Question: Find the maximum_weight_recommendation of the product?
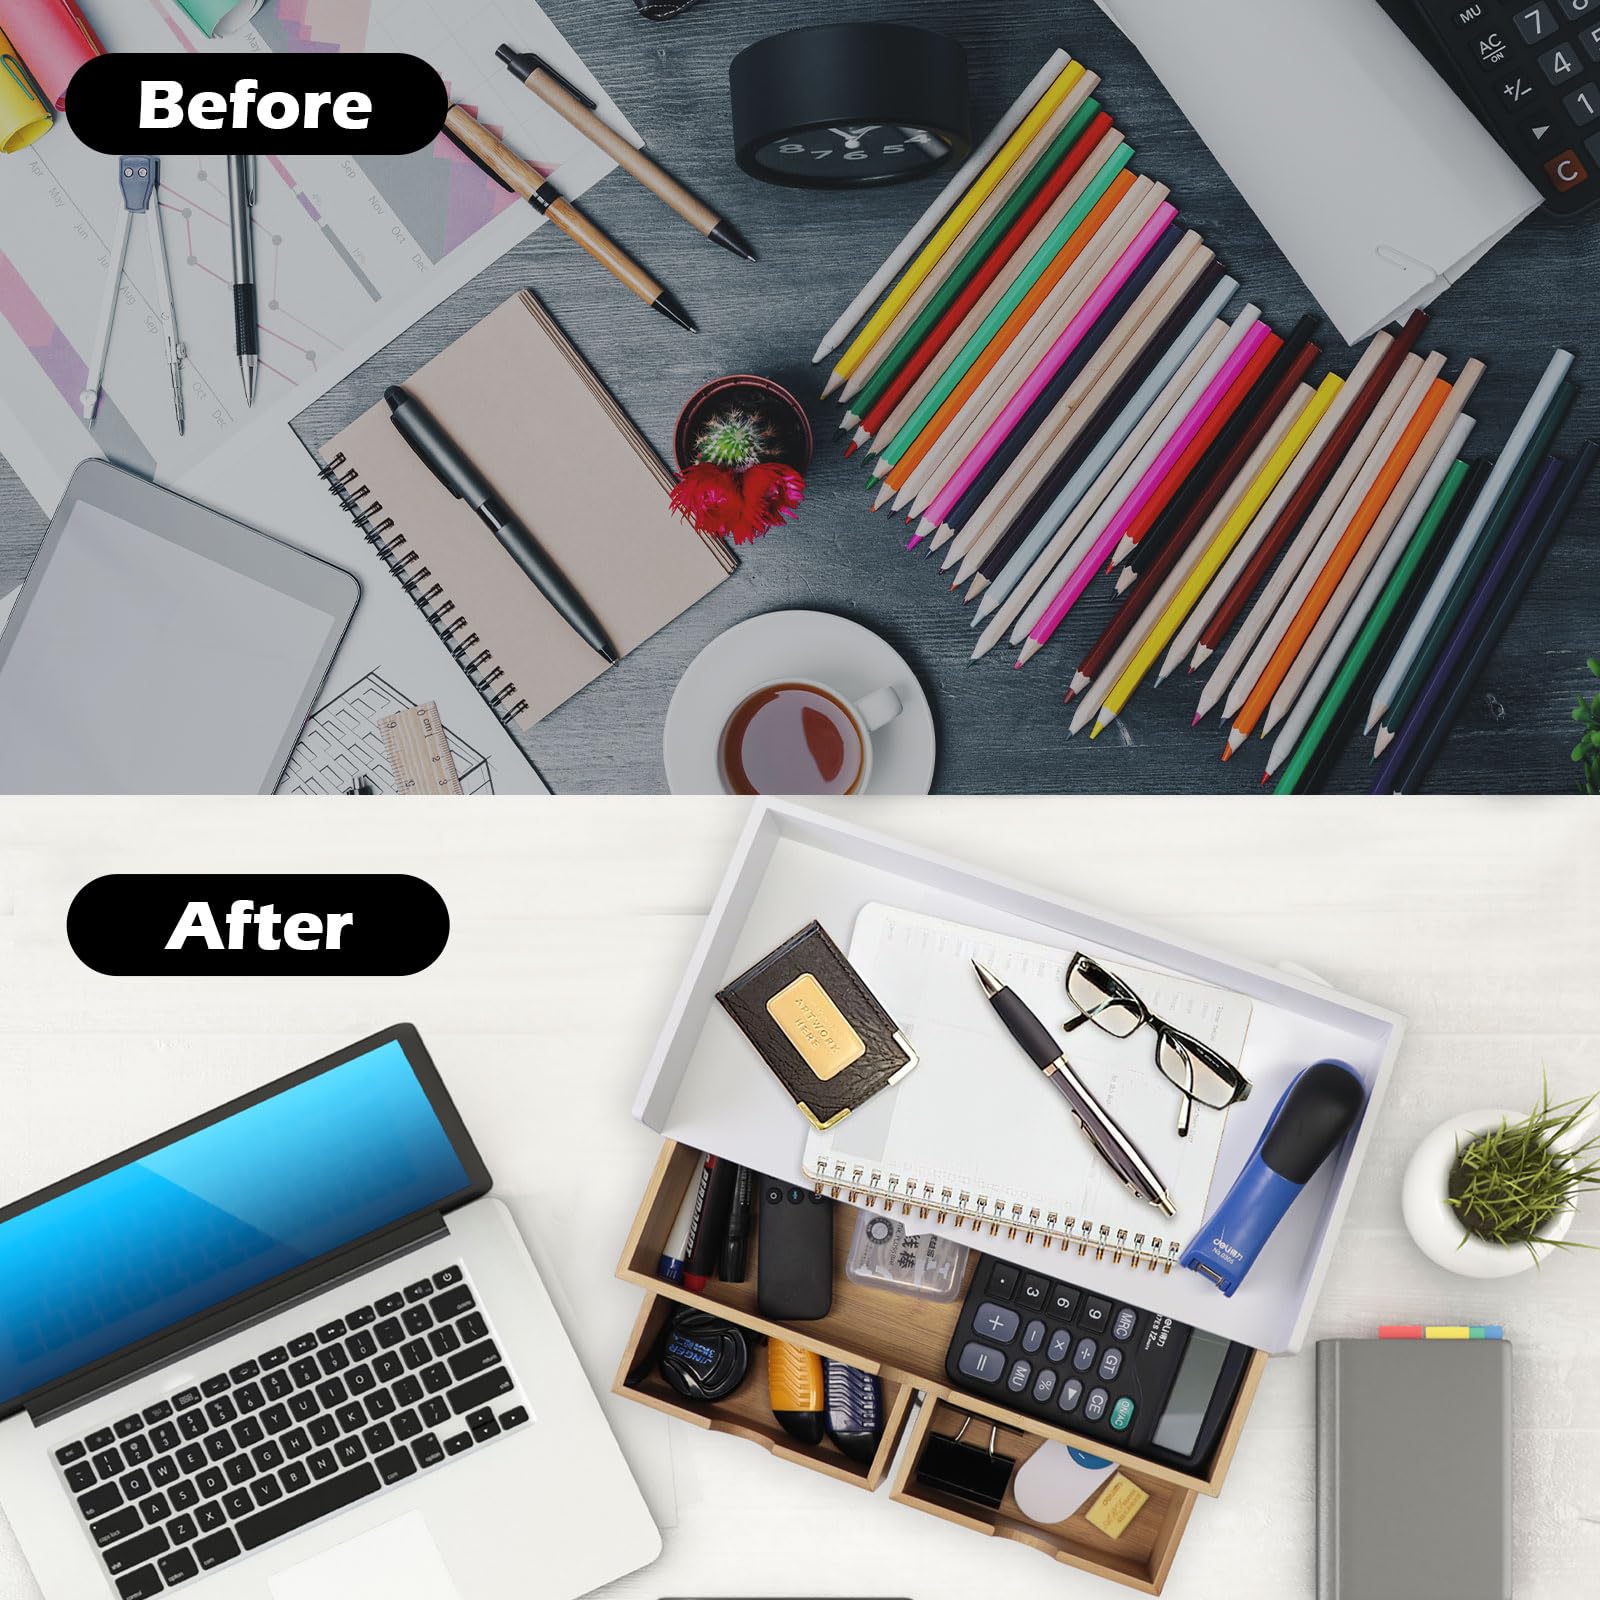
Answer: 12.0 ounce